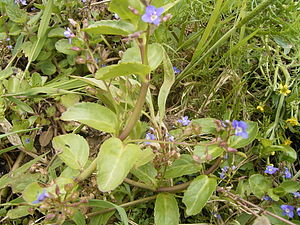
Tykbladet ærenpris / Galleri
Vækstform.
Tykbladet Ærenpris er en vildstaude med en krybende eller opstigende vækst, tykke blade og blå blomster. Den er knyttet til vedvarende, fugtige områder som moser, våde enge og bredder langs vandløb.